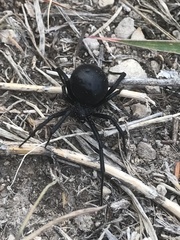
Species: Lactrodectus_hesperus